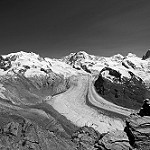
Label: B & W